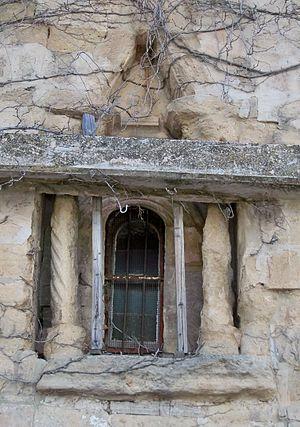
Fenêtre abatiale de église St Laurent, Mormoiron (84)
Mormoiron est une commune française située dans le département de Vaucluse, en région Provence-Alpes-Côte d'Azur.